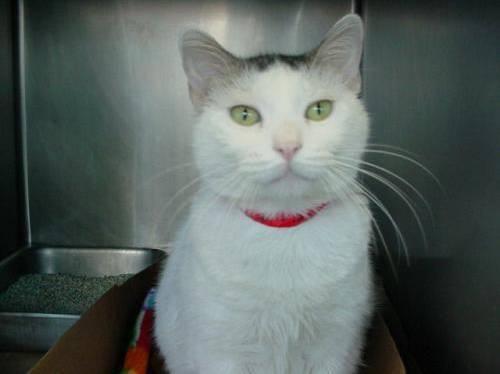
cat